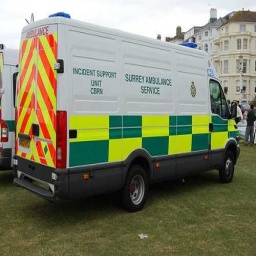
Label: ambulance